John C. Metzler Sr.

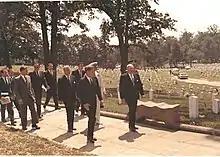
John C. Metzler (right) with President Kennedy (left) in Arlington National Cemetery, 1963.

John C. Metzler (May 8, 1909 – May 25, 1990) was the superintendent of Arlington National Cemetery in Arlington, Virginia from 1951 to 1972. Previously, he was a sergeant in the U.S. Army during World War II.